Global T20 Canada

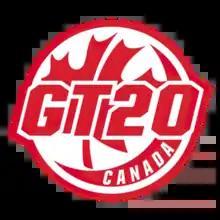
Official logo

Global T20 Canada (GT20 Canada) is a professional Twenty20 cricket tournament that is played in Canada. The first edition of the tournament took place during June and July 2018 with six teams competing. Each team featured four local Canadian cricketers in each squad, along with international players. The inaugural tournament in 2018 took place at the Maple Leaf Cricket Club in King City, Ontario, while the 2019, 2023 and 2024 tournaments took place at the Brampton Sports Park in proximity to the TD Cricket Arena in Brampton, Ontario. The league was founded by Bombay Sports Limited.